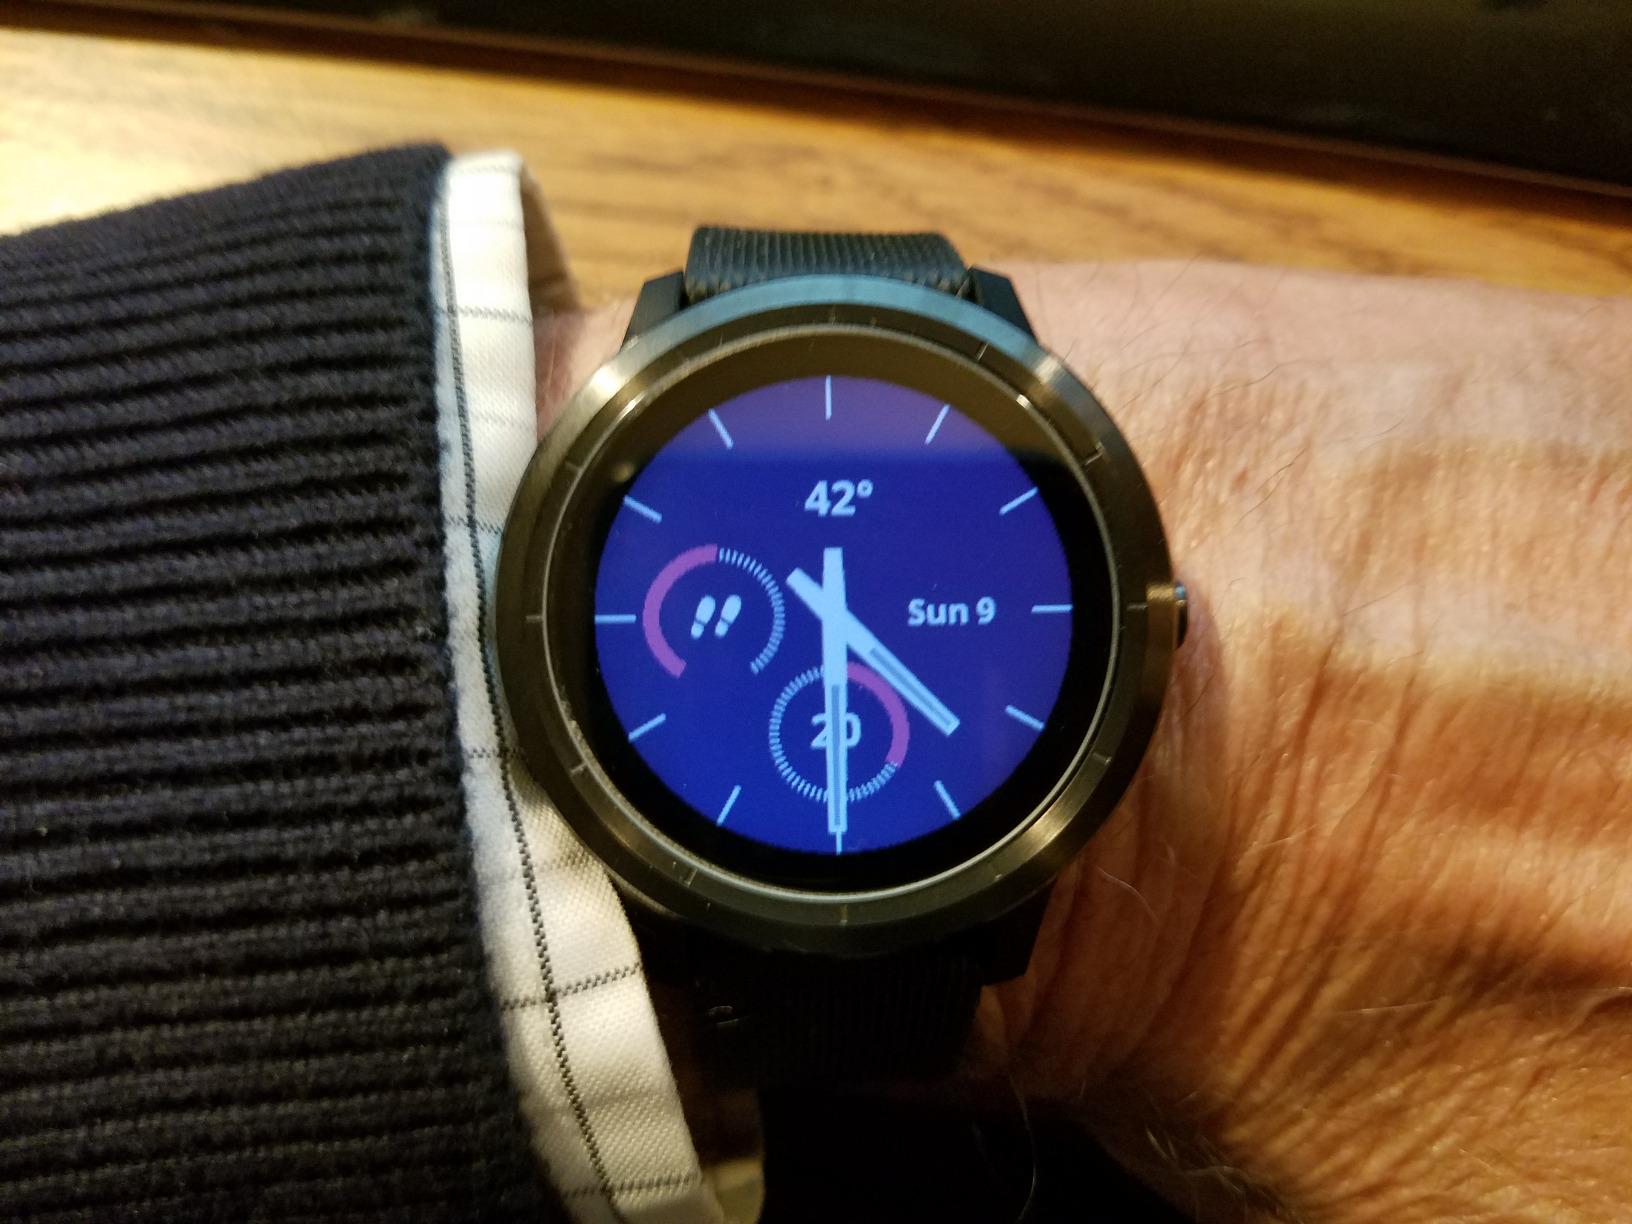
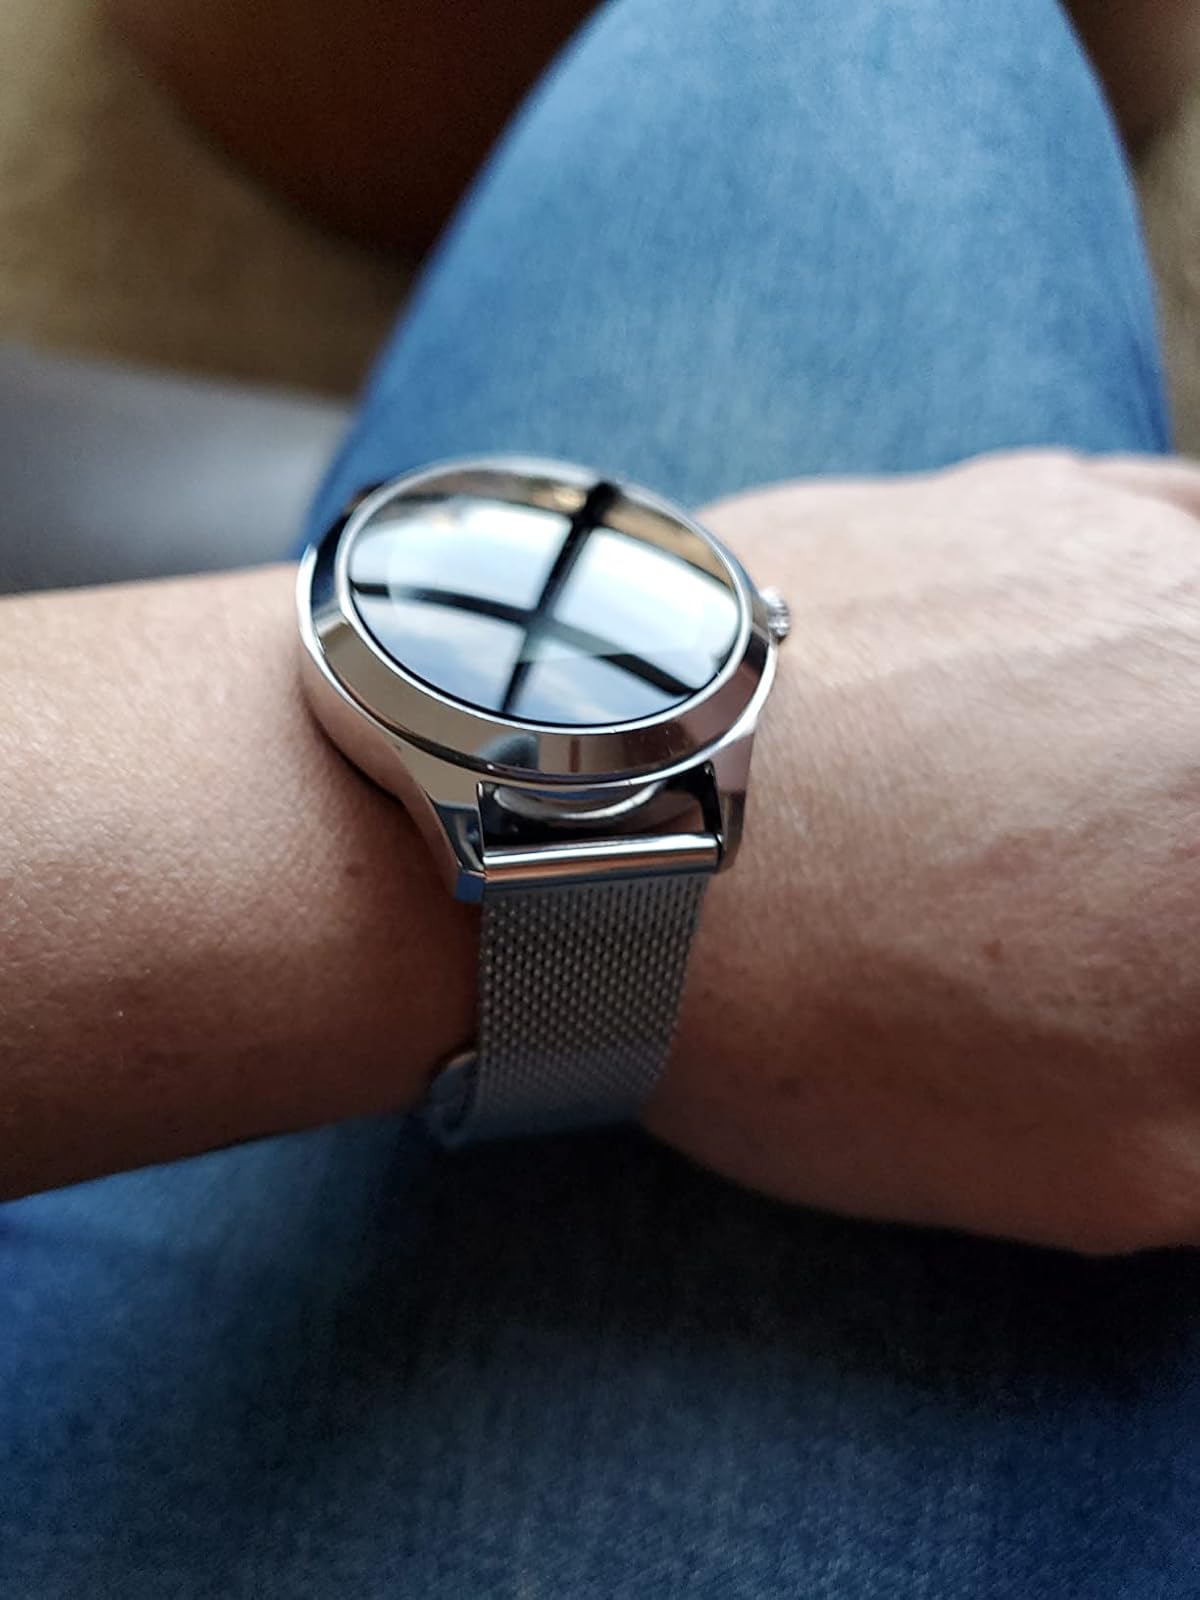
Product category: smartwatch
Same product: no